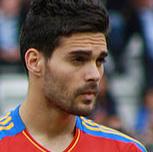
Age: 21